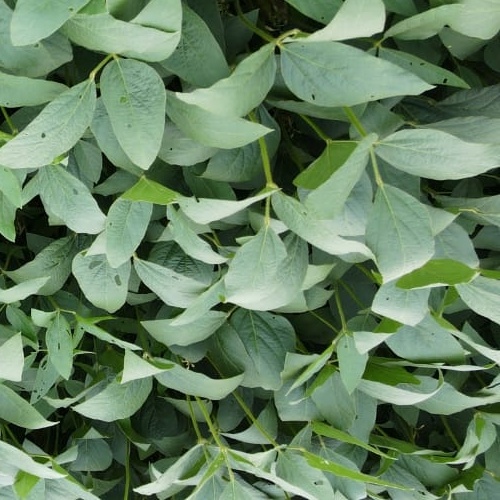
Label: Diabrotica_speciosa